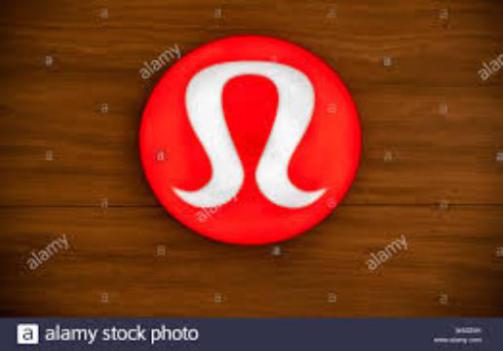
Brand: lululemon athletica-1
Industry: Sports